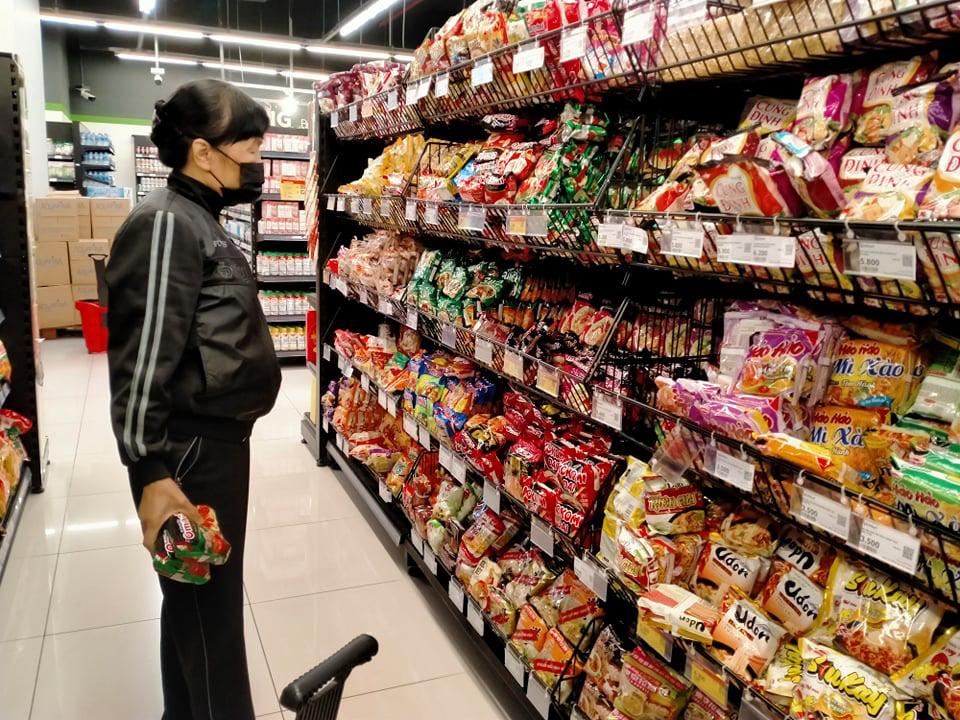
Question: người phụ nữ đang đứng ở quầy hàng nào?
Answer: đang đứng ở quầy hàng đồ ăn khô